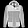
Label: Coat